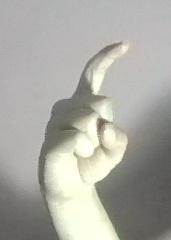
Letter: ra